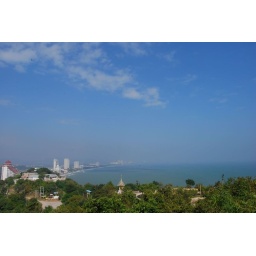
Hua Hin beach under bright sky